Matheus Fernandes

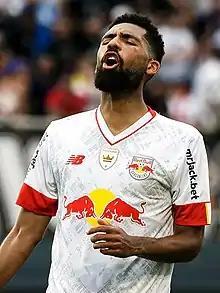
Matheus Fernandes with Red Bull Bragantino in 2023

Matheus Fernandes Siqueira (born 30 June 1998) is a Brazilian professional footballer who plays as a central midfielder for Red Bull Bragantino, on loan from Palmeiras.